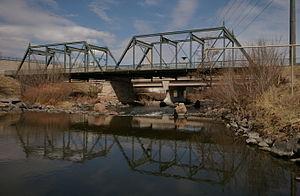
Le 19th Street Bridge est un pont en treillis de type Pratt situé à Denver qui traverse la rivière South Platte et qui est maintenant utilisé par les piétons. Il fut construit en 1888 pour remplacer une structure en bois et fut un pont automobile jusqu'en 1986. Le pont est listé dans le Registre national des lieux historiques.